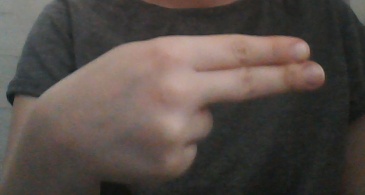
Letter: ain